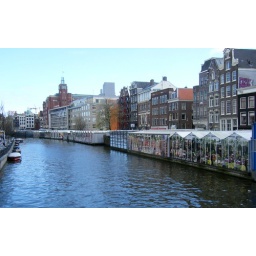
The flower market in Amsterdam, The Netherlands